2-6-2

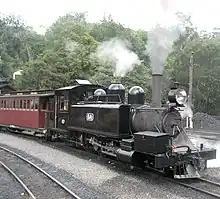
Victorian Railways class NA 2-6-2 tank locomotive on the Puffing Billy Railway

In New South Wales a class of twenty locomotives, the Z26 class, formerly the (I)17 class, entered service in 1892 and operated until the end of steam. Two are preserved, no. 2606 at the Rail Transport Museum at Thirlmere and no. 2605 at the State Mine Museum in Lithgow.